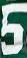
Number: 5